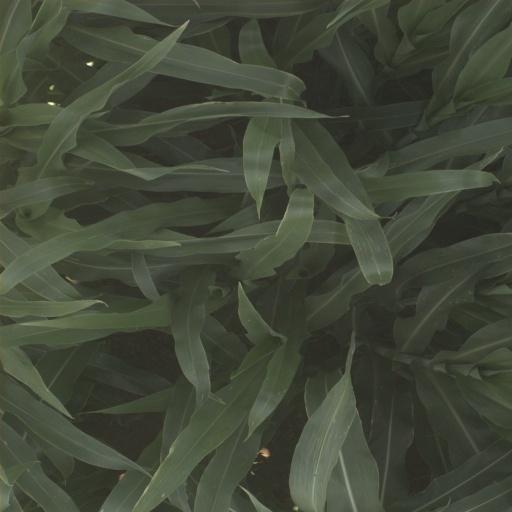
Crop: sorghum